Konstantin Pobedonostsev

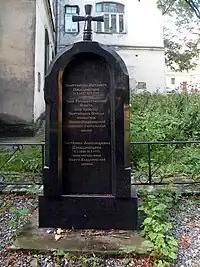
Konstantin Pobedonostsev grave

On March 8, 1901, Nikolai Lagovsky, a socialist civil servant and statistician, tried to kill Pobedonostsev, shooting through the window of Pobedonostsev's office. He fired six times and all missed his target. Lagovsky said Pobedonostev, "spread superstition and ignorance among the people through church schools." Lagovski was sentenced to 6 years of katorga.